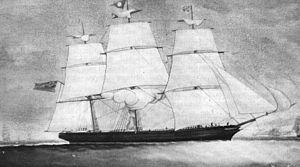
La province de Chubut est une province de l’Argentine, située en Patagonie, entre les 42ᵉ et 46ᵉ parallèles sud.